Templin station

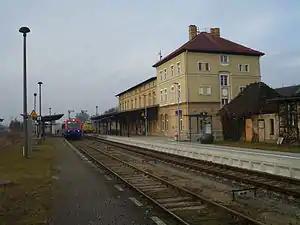
2014

Templin station is a railway station in the municipality of Templin, located in the Uckermark district in Brandenburg, Germany.